Ann Street Barry

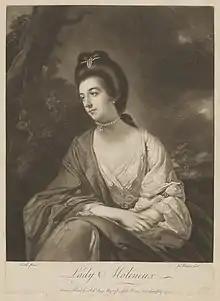
Lady Molineux as played by Anne Street Barry

Ann Street Barry aka Ann Dancer later Ann Crawford (1734 – 29 November 1801), was a British singer, dancer and stage actress.